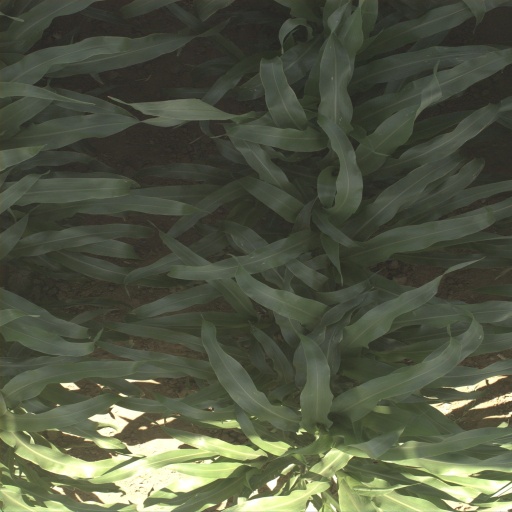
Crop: sorghum